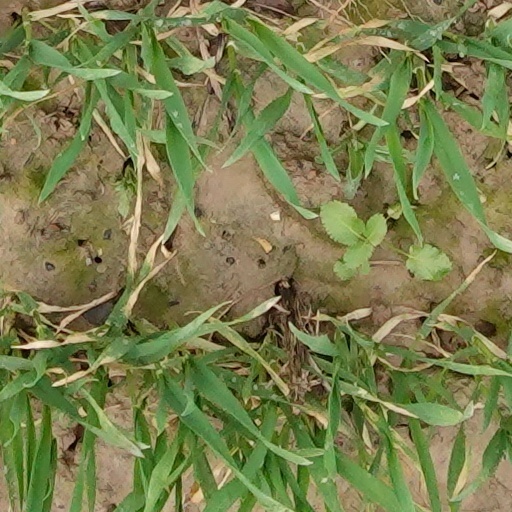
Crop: wheat